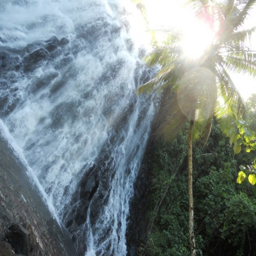
one of the rainiest places in the world has many waterfalls for a small island